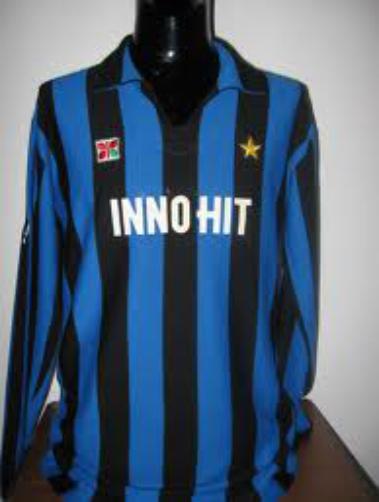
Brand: Inno Hit
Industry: Electronic